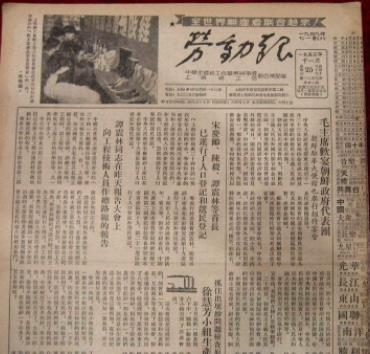
Label: paper